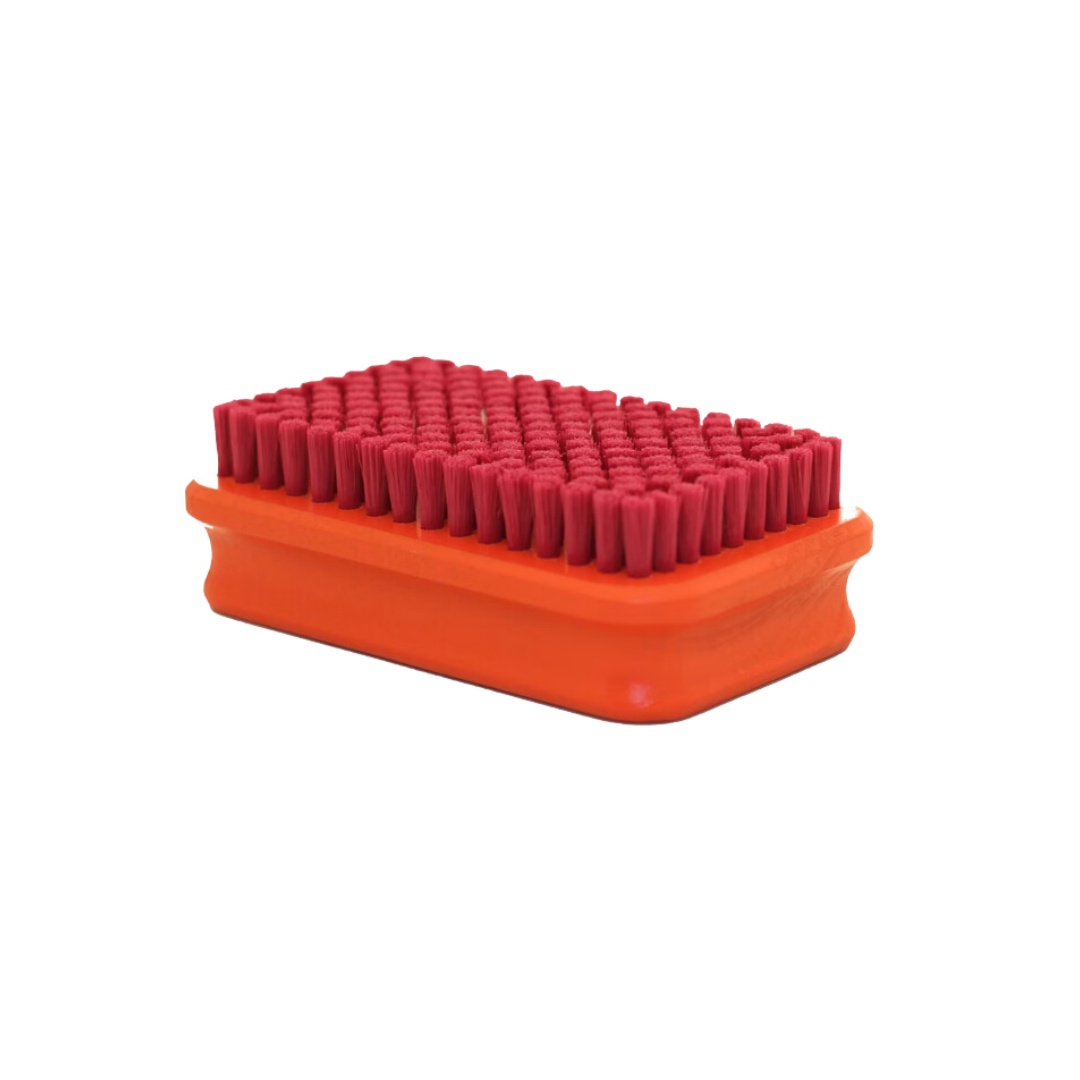
Swix Wax Brush - Fine Red Nylon
Brand: Swix
Special developed for polish liquid waxes. Fine bristles that goes deep in the structure and make a smooth and glossy surface. Can be used as a final step polishing for all types of wax. Red nylon brush Perfect for HS liquid glider Solid hand brush High quality
Category: Sporting Goods > Outdoor Recreation > Winter Sports & Activities > Skiing & Snowboarding > Ski & Snowboard Tuning Tools > Ski & Snowboard Brushes